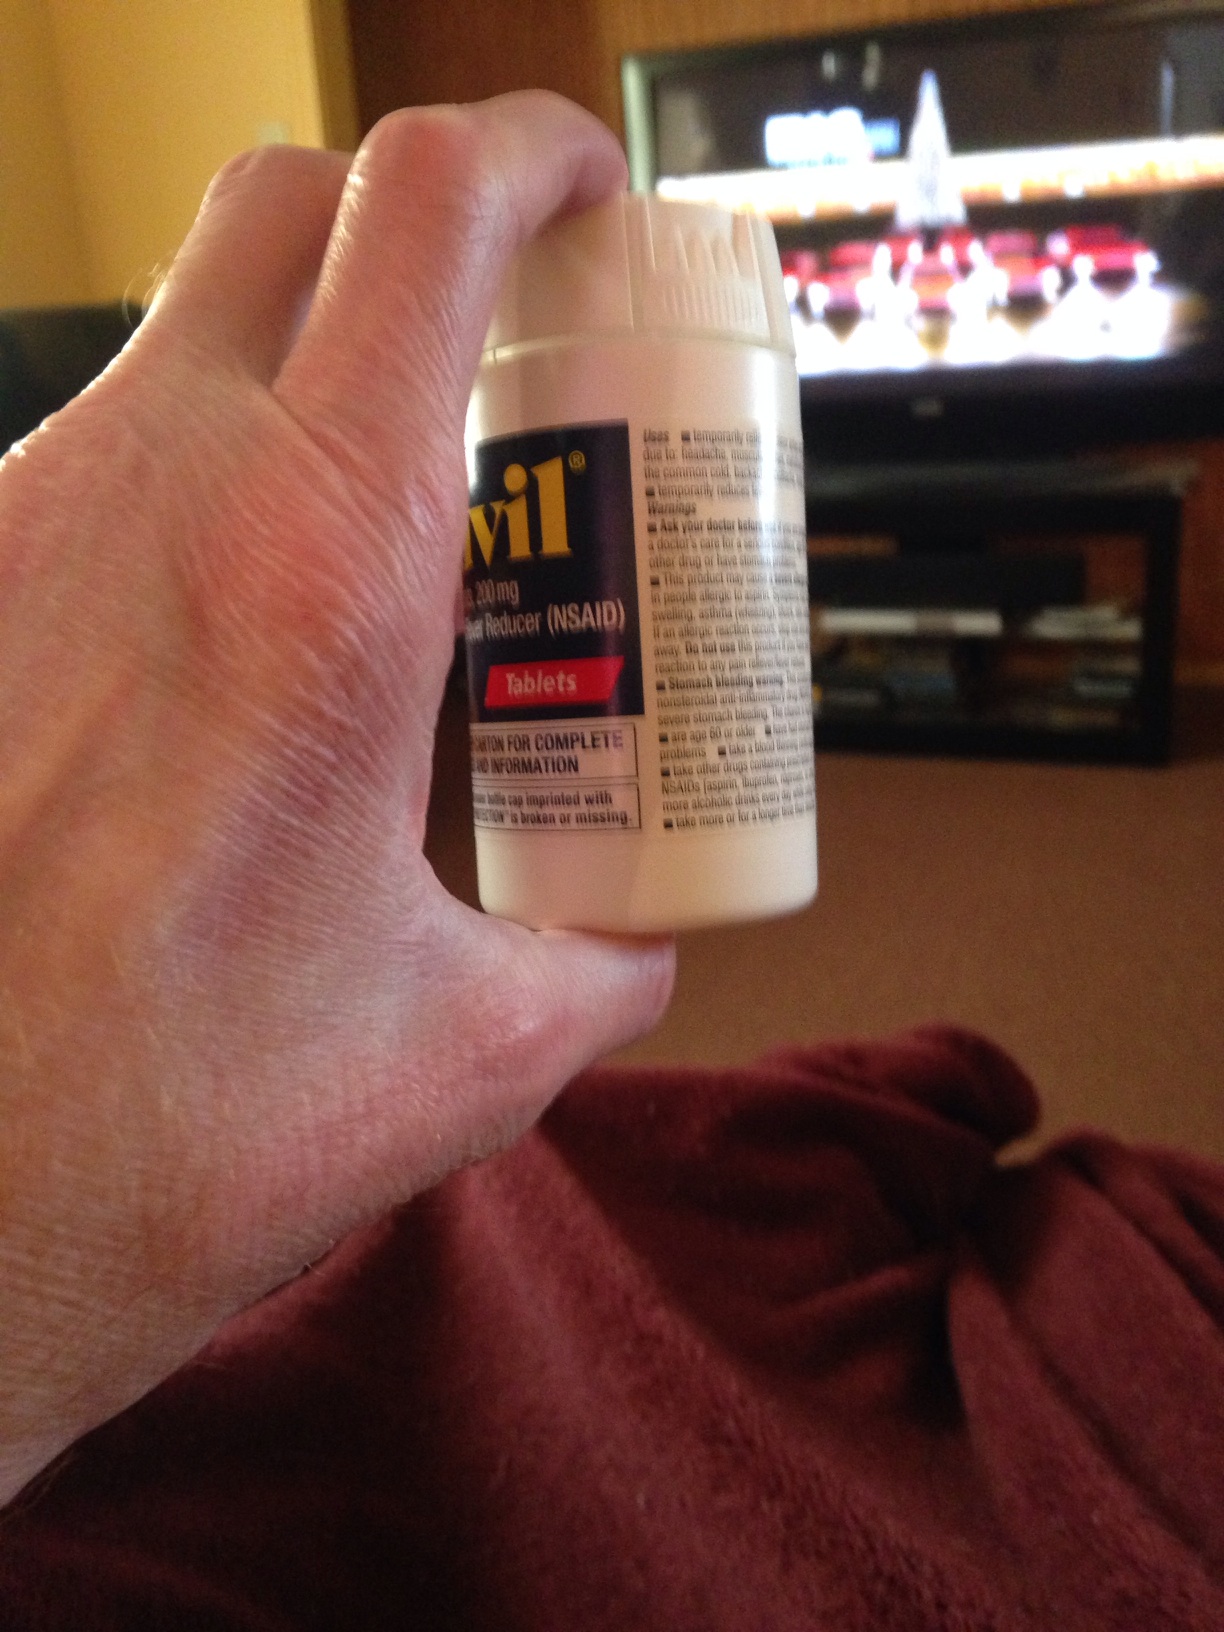Question: What is in this bottle?
Answer: advil